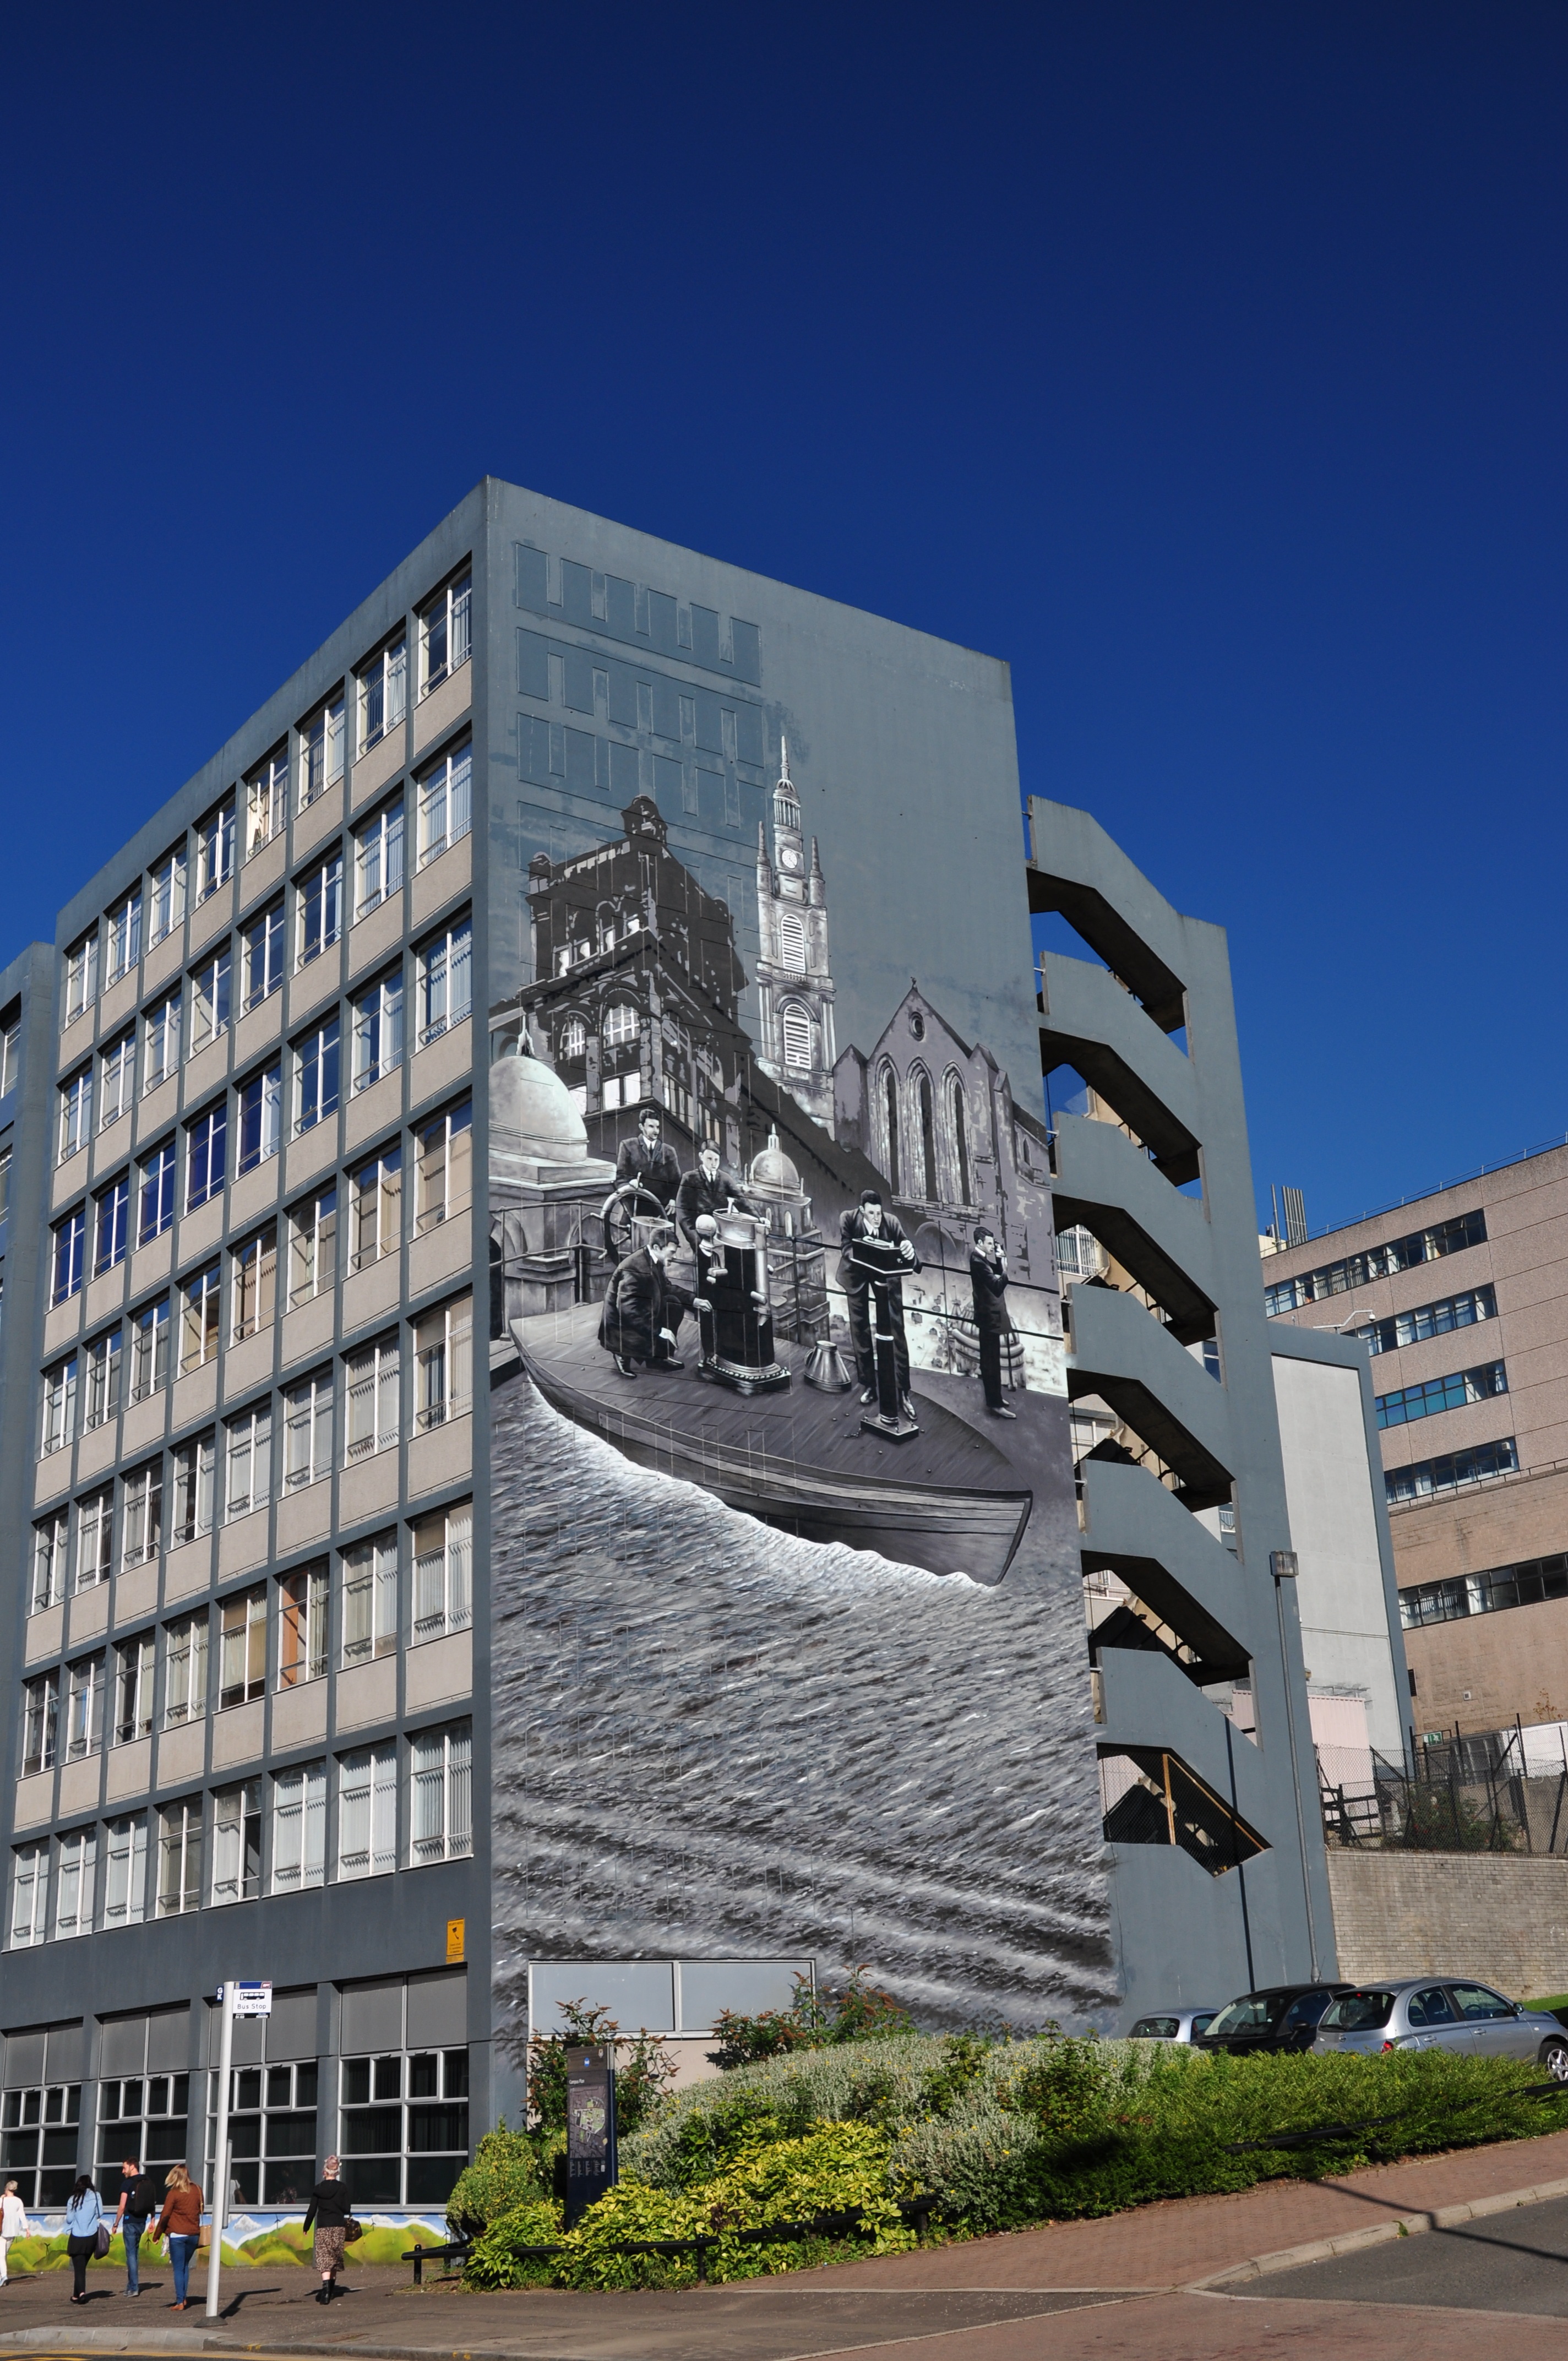
architecture, building, city, skyscraper, cityscape, downtown, tower, plaza, landmark, facade, graffiti, tower block, mural, headquarters, metropolis, condominium, neighbourhood, the art of, urban area, residential area, human settlement, metropolitan area, brutalist architecture